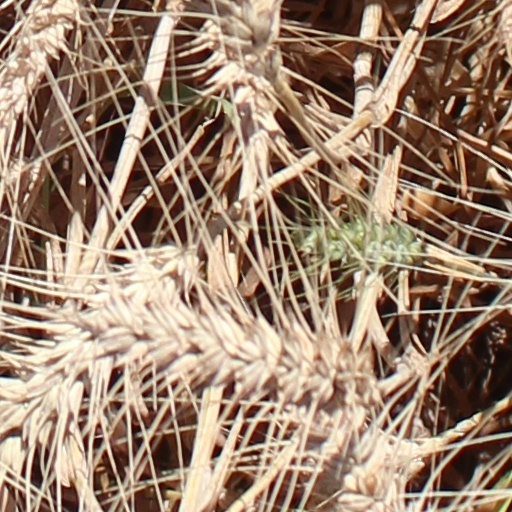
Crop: wheat